The Stroll (2003 film)

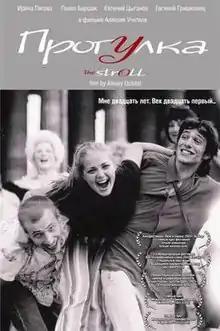
Film poster

The Stroll (translit. Progulka) is a 2003 Russian romantic drama film directed by Alexei Uchitel. It was entered into the 25th Moscow International Film Festival.